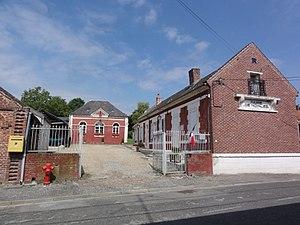
Noyales (Aisne) mairie
Noyales est une commune française située dans le département de l'Aisne, en région Hauts-de-France.